Louisville, Kentucky

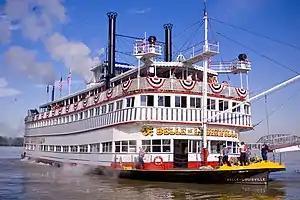
The "Belle of Louisville"

Before pausing in 2023, the Forecastle Festival during Memorial Day weekend drew 75,000 visitors to Louisville Waterfront Park in celebration of the best in music, art and environmental activism. Past performers include The Black Keys, The Flaming Lips, Widespread Panic, The Smashing Pumpkins, The Avett Brothers, The Black Crowes and hundreds more. It was replaced in 2024 with the Gazebo Festival, co-headlined by Louisville's Jack Harlow and SZA.